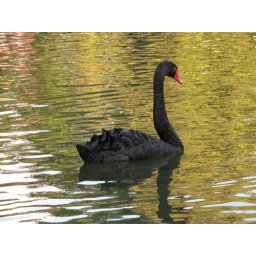
This black swan in one of London's parks was beautiful.